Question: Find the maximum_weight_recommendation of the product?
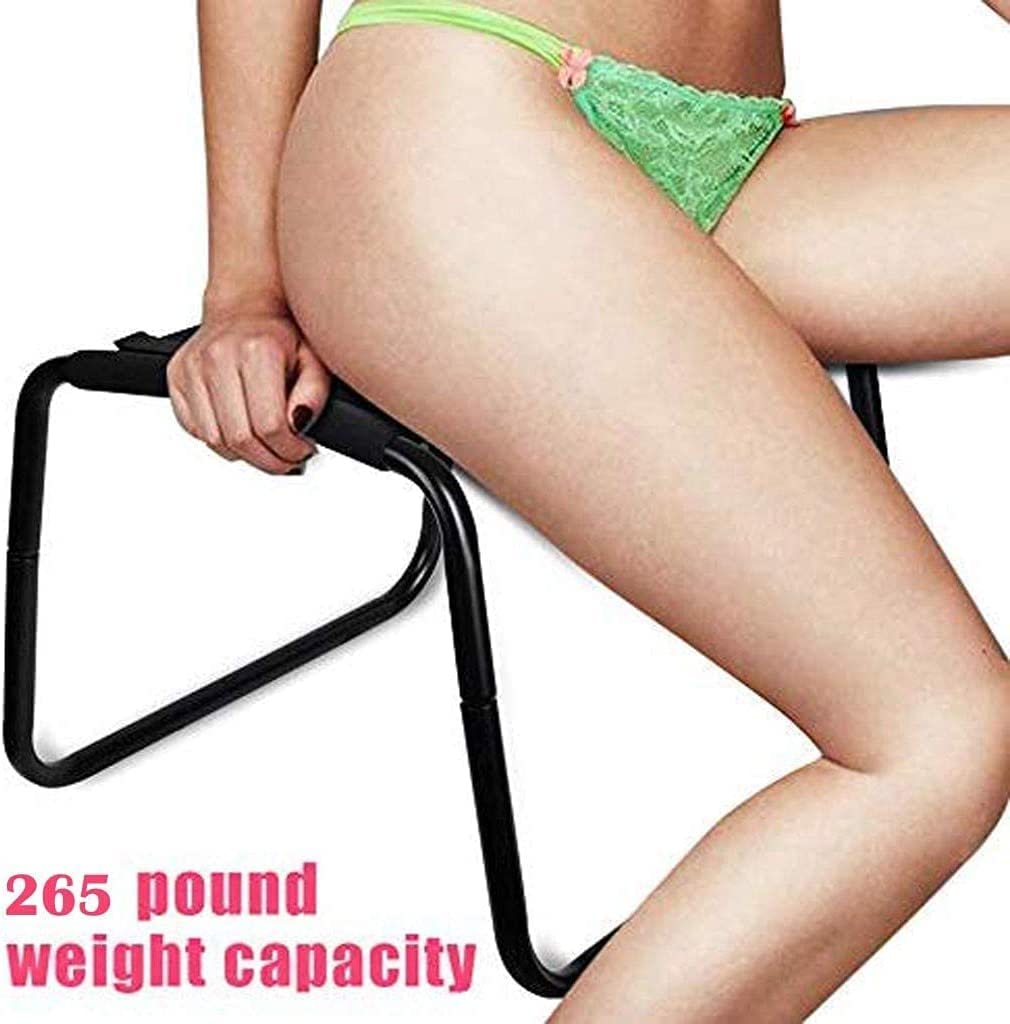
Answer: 265.0 pound